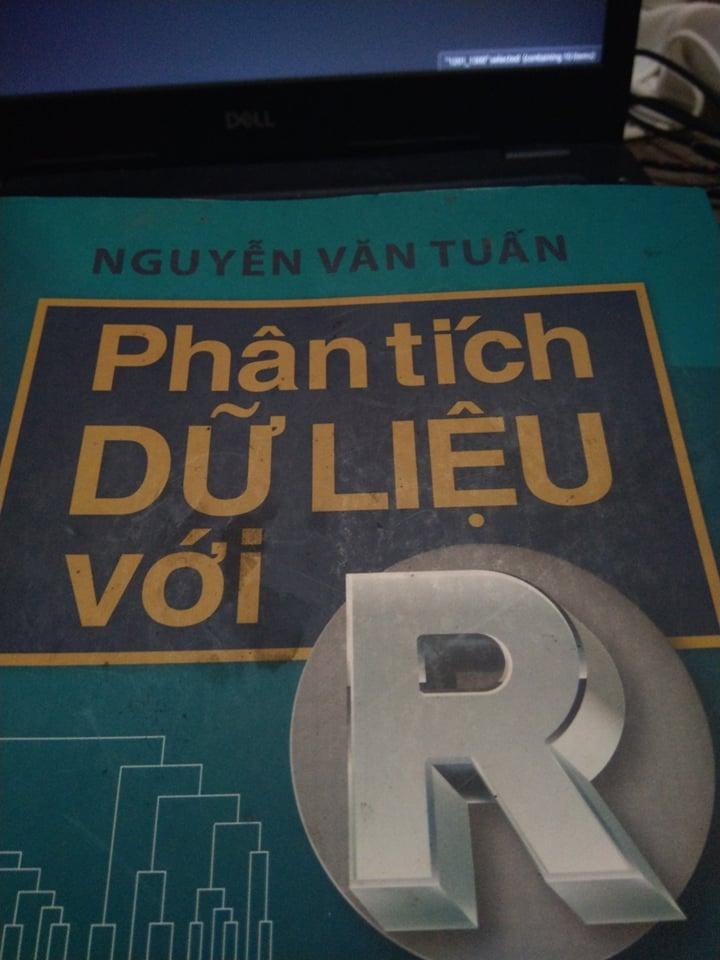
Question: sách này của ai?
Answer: của nguyễn văn tuấn